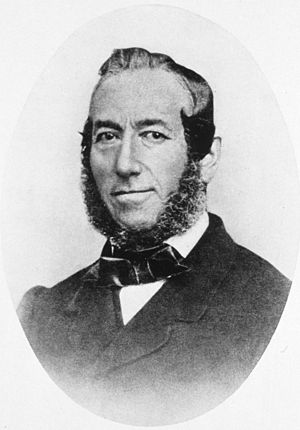
Benedikt Stilling
Benedikt Stilling var en tysk anatom, og far til oftalmologen Jakob Stilling.